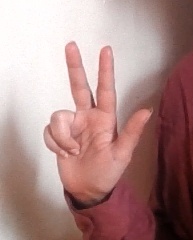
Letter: al